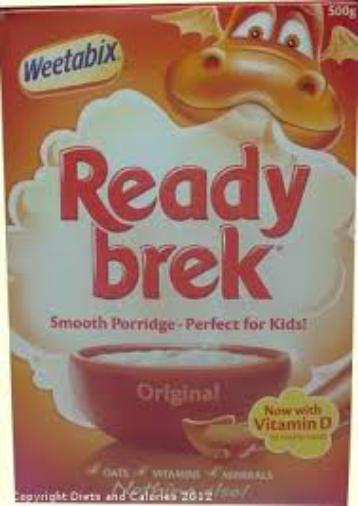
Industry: Food